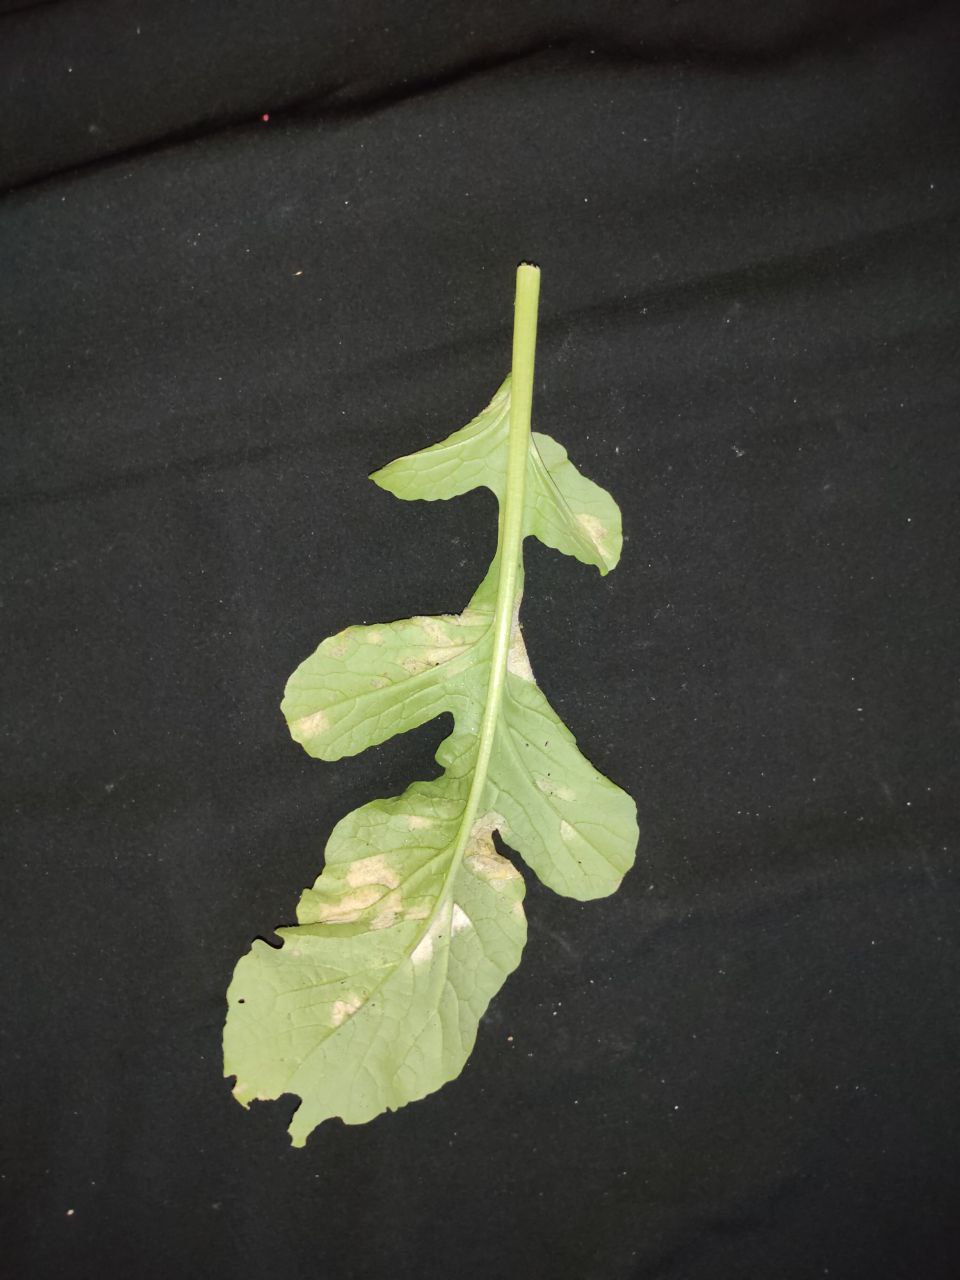
Label: Mosaic virus